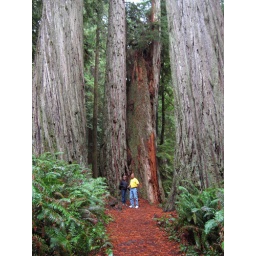
We make my dad dress in yellow so he doesn't get lost.